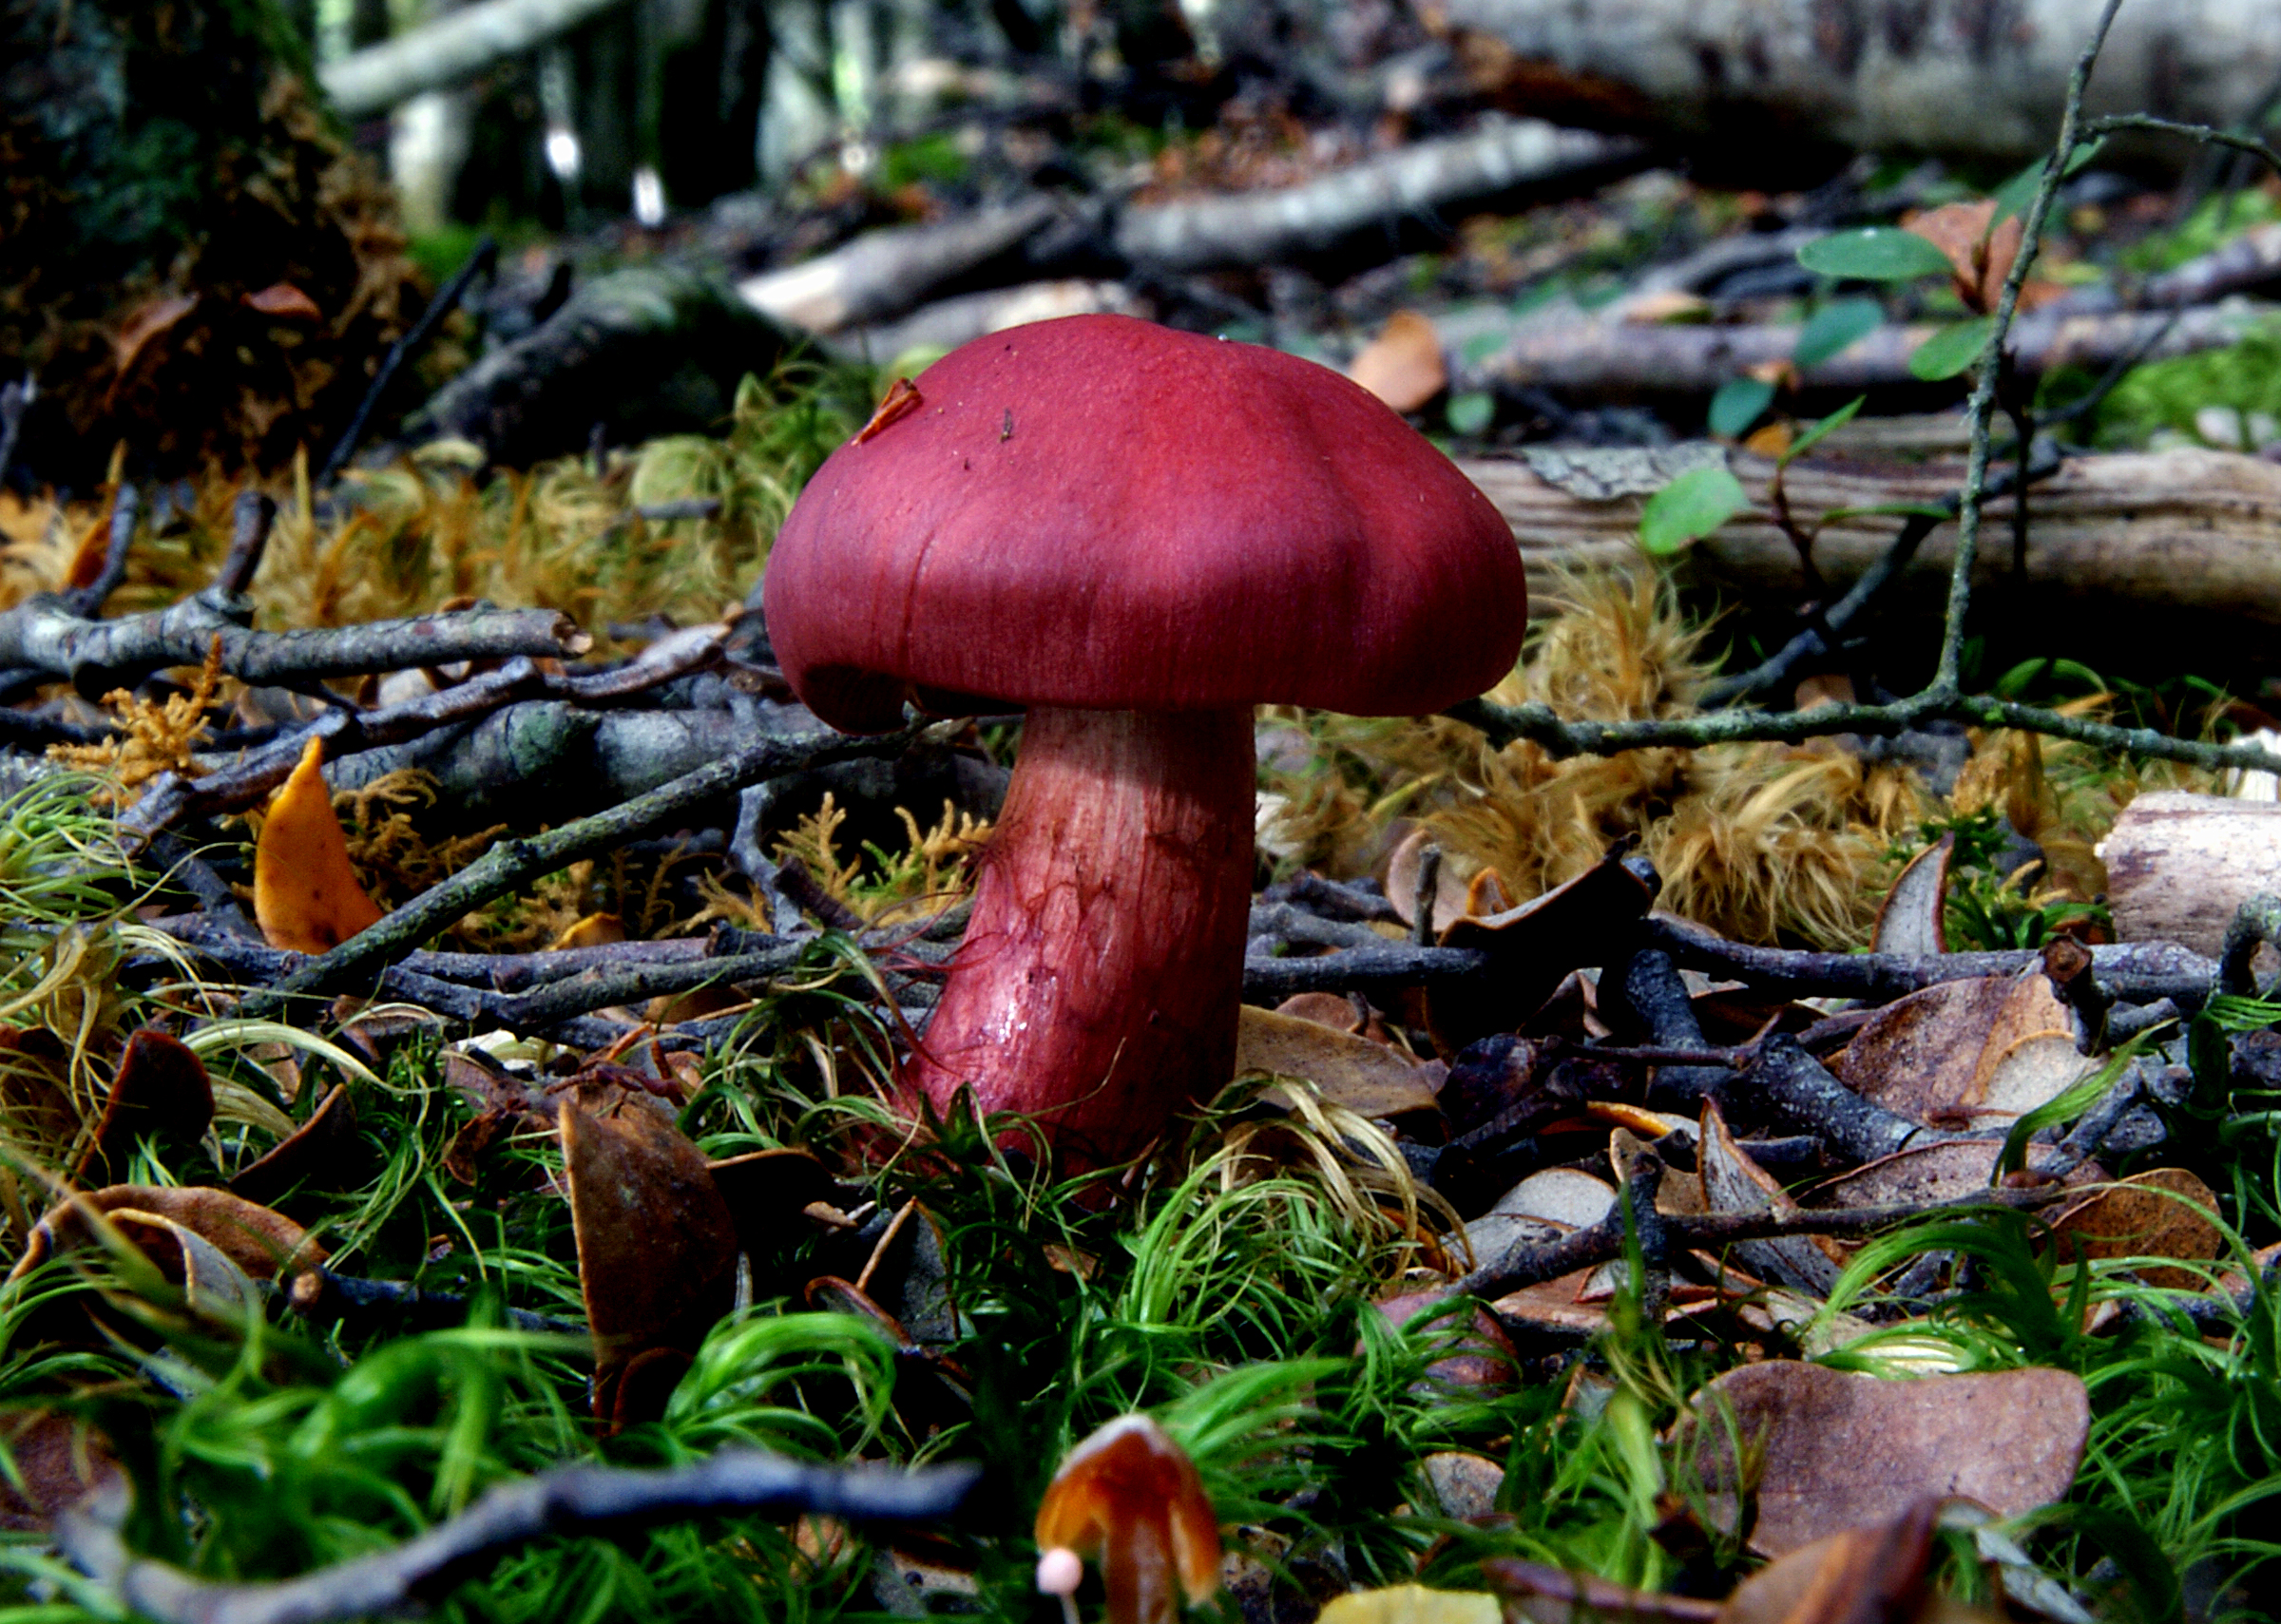
tree, nature, forest, leaf, flower, jungle, autumn, botany, mushroom, flora, season, fungus, rainforest, woodland, habitat, sonydslra300, redfungi, tamron1750mm, bolete, redmushroom, edible mushroom, natural environment, medicinal mushroom, penny bun